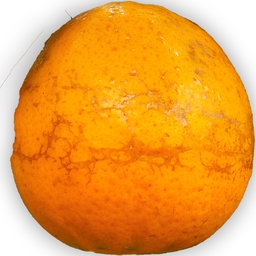
Plant part: fruit
Disease: canker